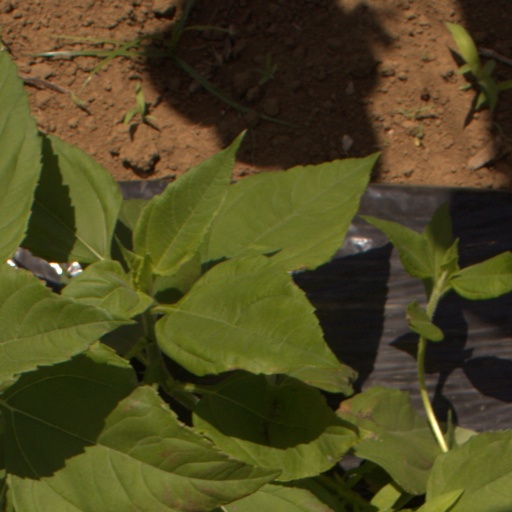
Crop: Jerusalem artichoke